Occupation of Alcatraz

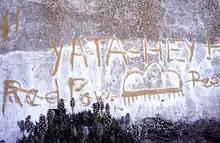
Markings from the occupation, featuring a Navajo greeting, "Yata Hey"

In the late evening hours of November 20, 1969, 89 American Indians, including more than 30 women, students, married couples and 6 children, set out from Palo Alto to occupy Alcatraz Island. A partially successful Coast Guard blockade prevented most of them from landing, but fourteen protesters landed on the island to begin their occupation. The island's lone guard, who had been warned of the impending occupation, sent out a message on his radio. "Mayday! Mayday!" he called. "The Indians have landed!"